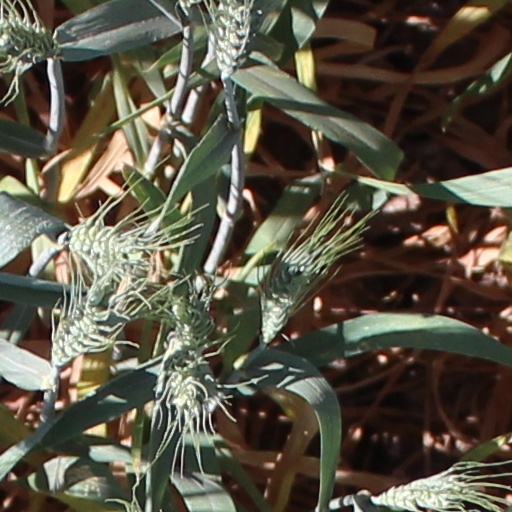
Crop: wheat